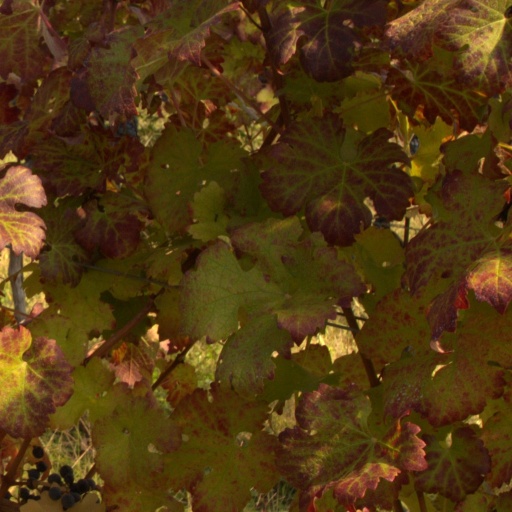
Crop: grape